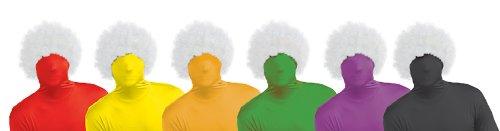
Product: Rubie's Costumes Men's 2Nd Skin Suit Adult Costume
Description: Jump into your second skin with the men's Red Morphsuit costume that includes a stretch red full body suit.
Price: $19.42